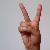
The image shows a hand gesture representing the letter 'V' in Indian Sign Language.